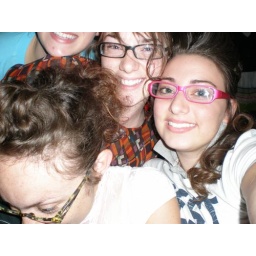
The cute girl in the hot pink glasses. is really an FBI agent. real cute &amp;amp; nice